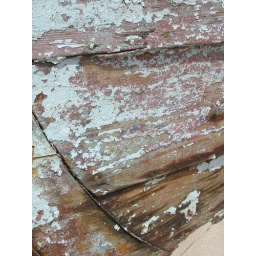
Decaying boat in the sand at Beadnell, Northumberland, UK